Amarjot Sandhu

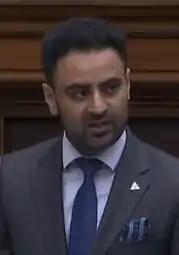
Sandhu in 2020

Amarjot Sandhu (Punjabi: ਅਮਰਜੋਤ ਸੰਧੂ) is a Canadian politician. He is a Progressive Conservative member of the Legislative Assembly of Ontario who was elected in 2018 who represents the riding of Brampton West.